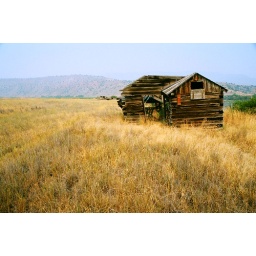
An old dilapidated shack, in a dry grass field edging the river.